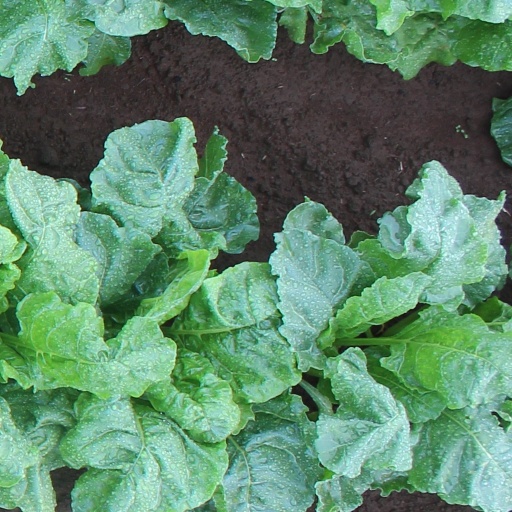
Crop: sugar beet